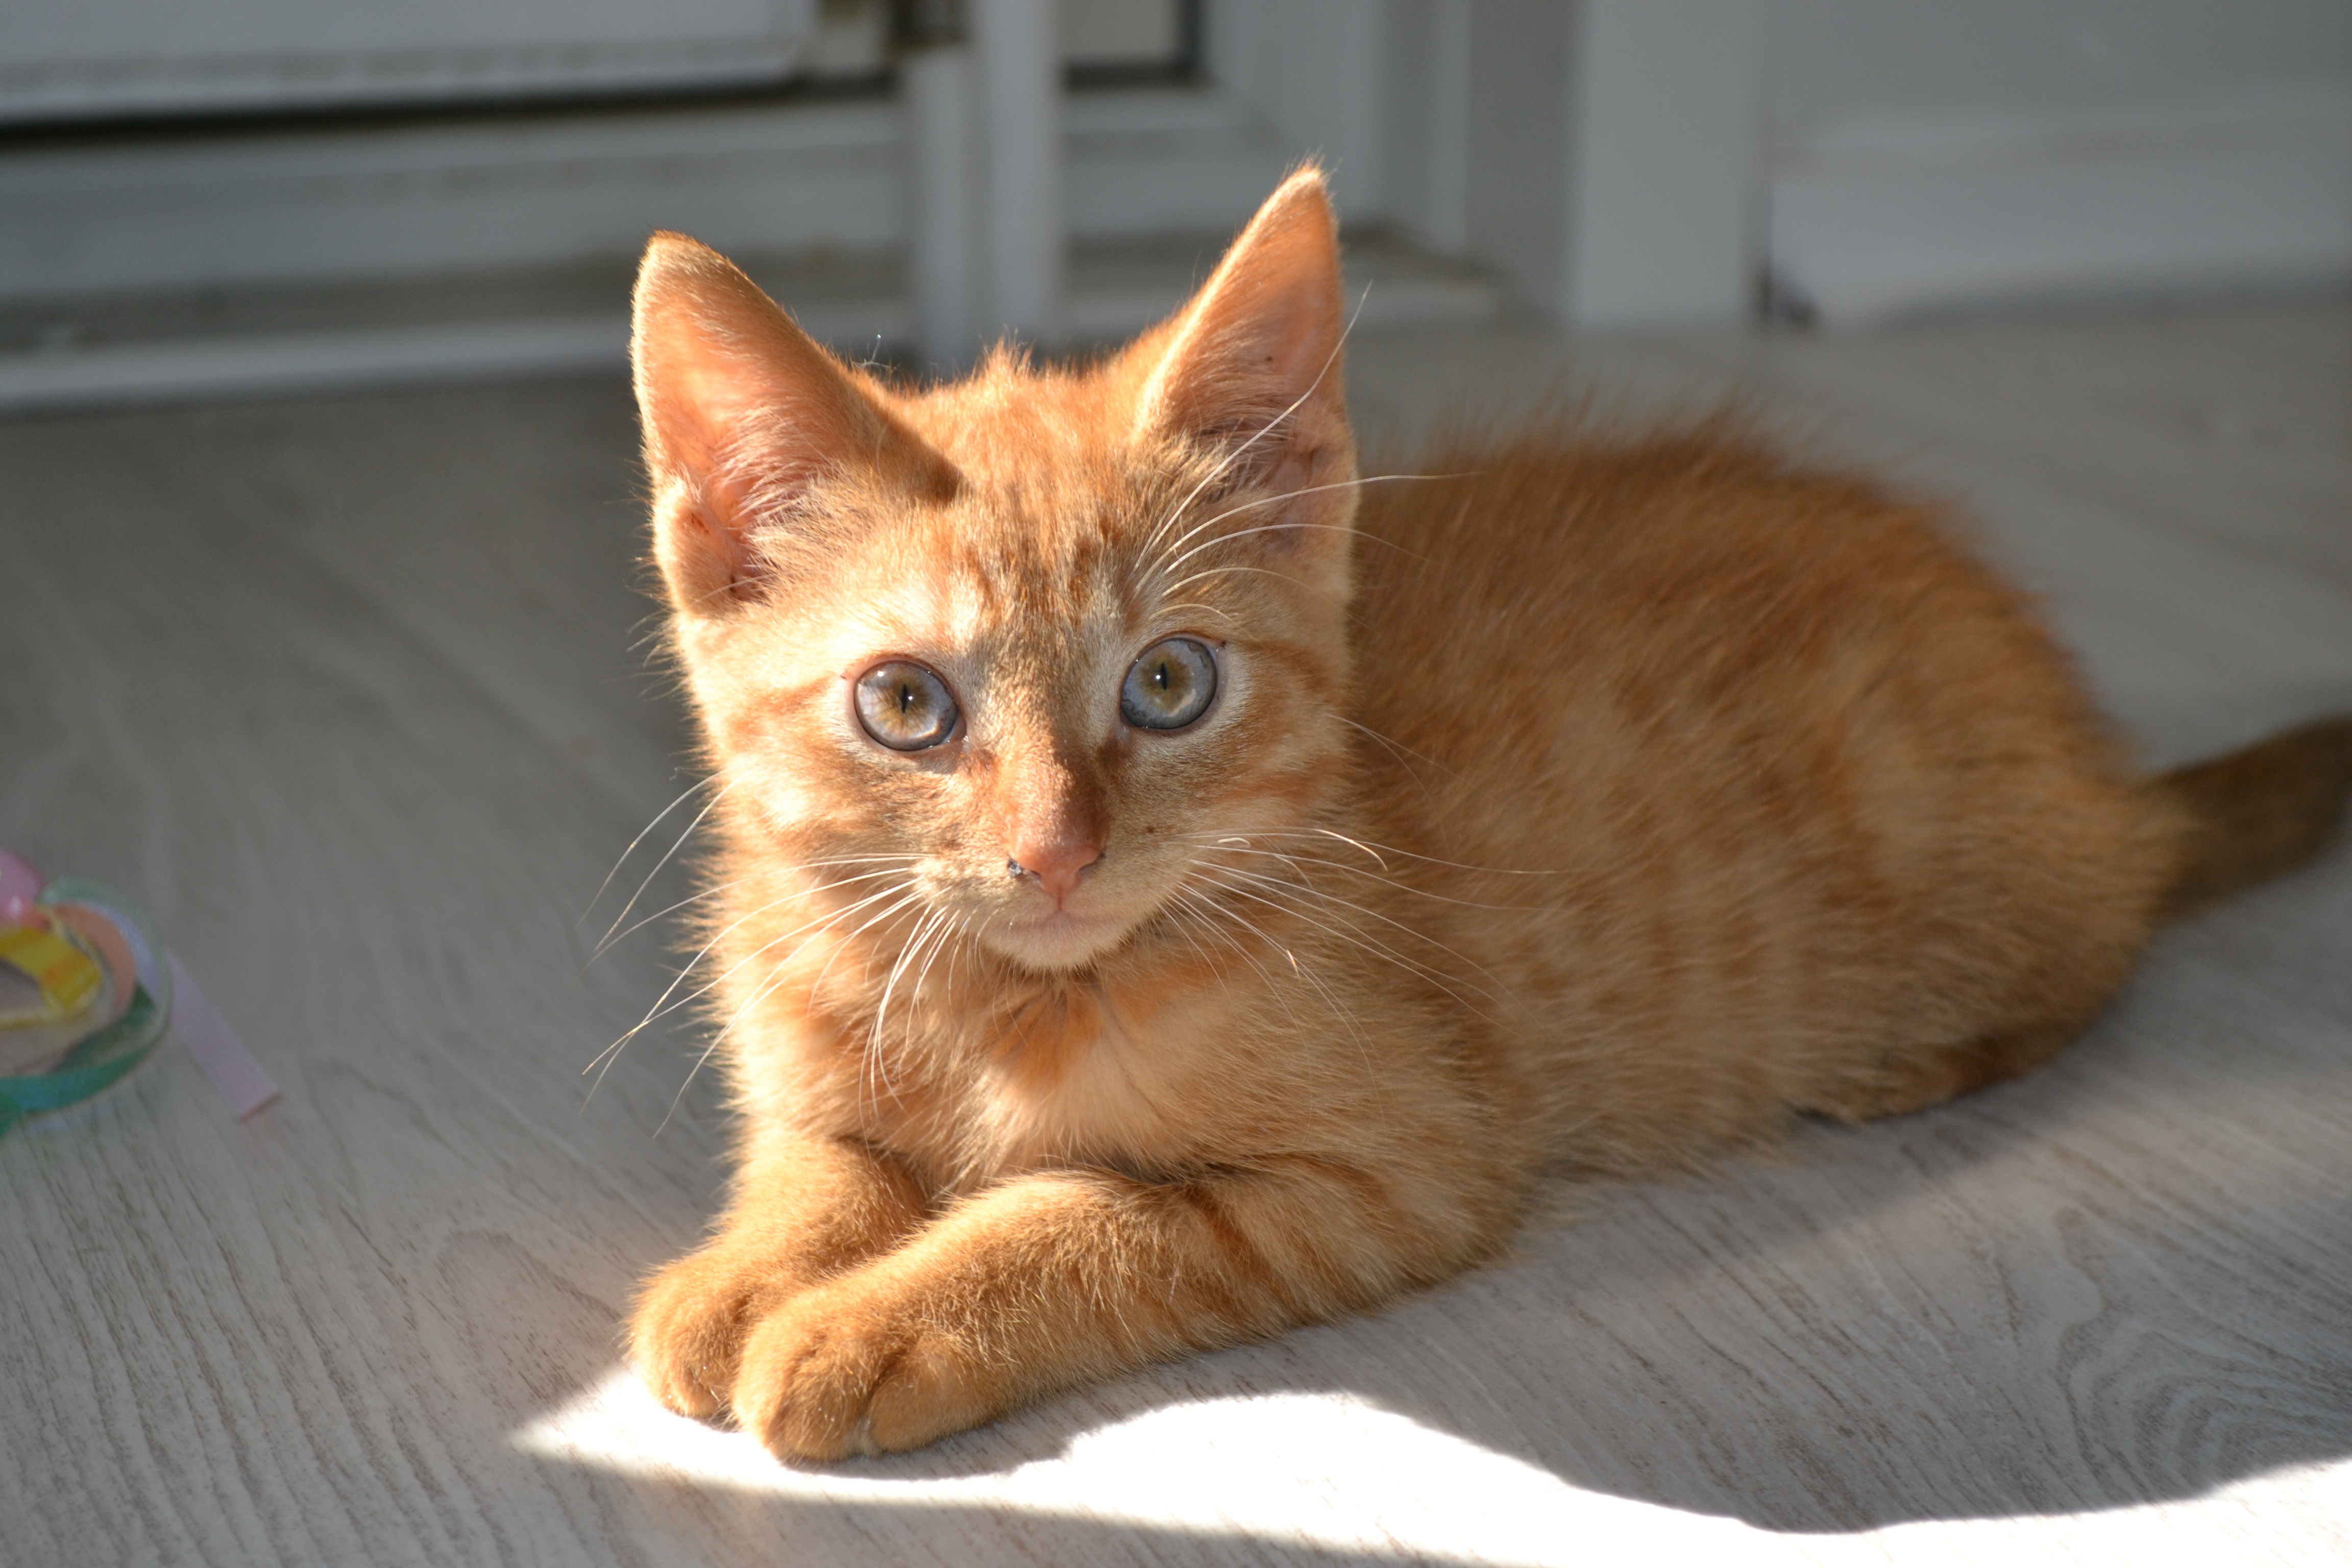
animal, cute, pet, kitten, cat, mammal, whiskers, kitty, vertebrate, cute cat, burmese, abyssinian, tabby cat, european shorthair, small to medium sized cats, cat like mammal, carnivoran, domestic short haired cat, somali